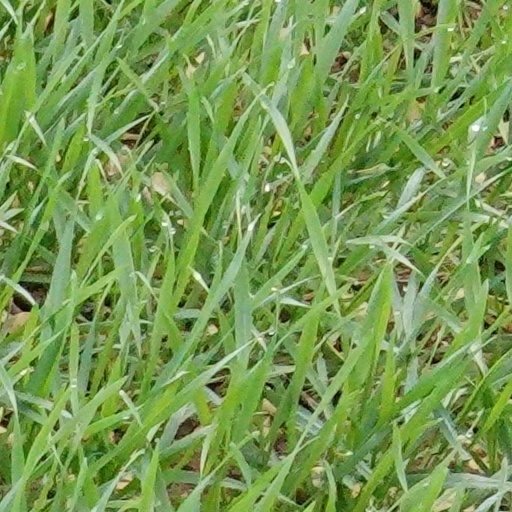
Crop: wheat